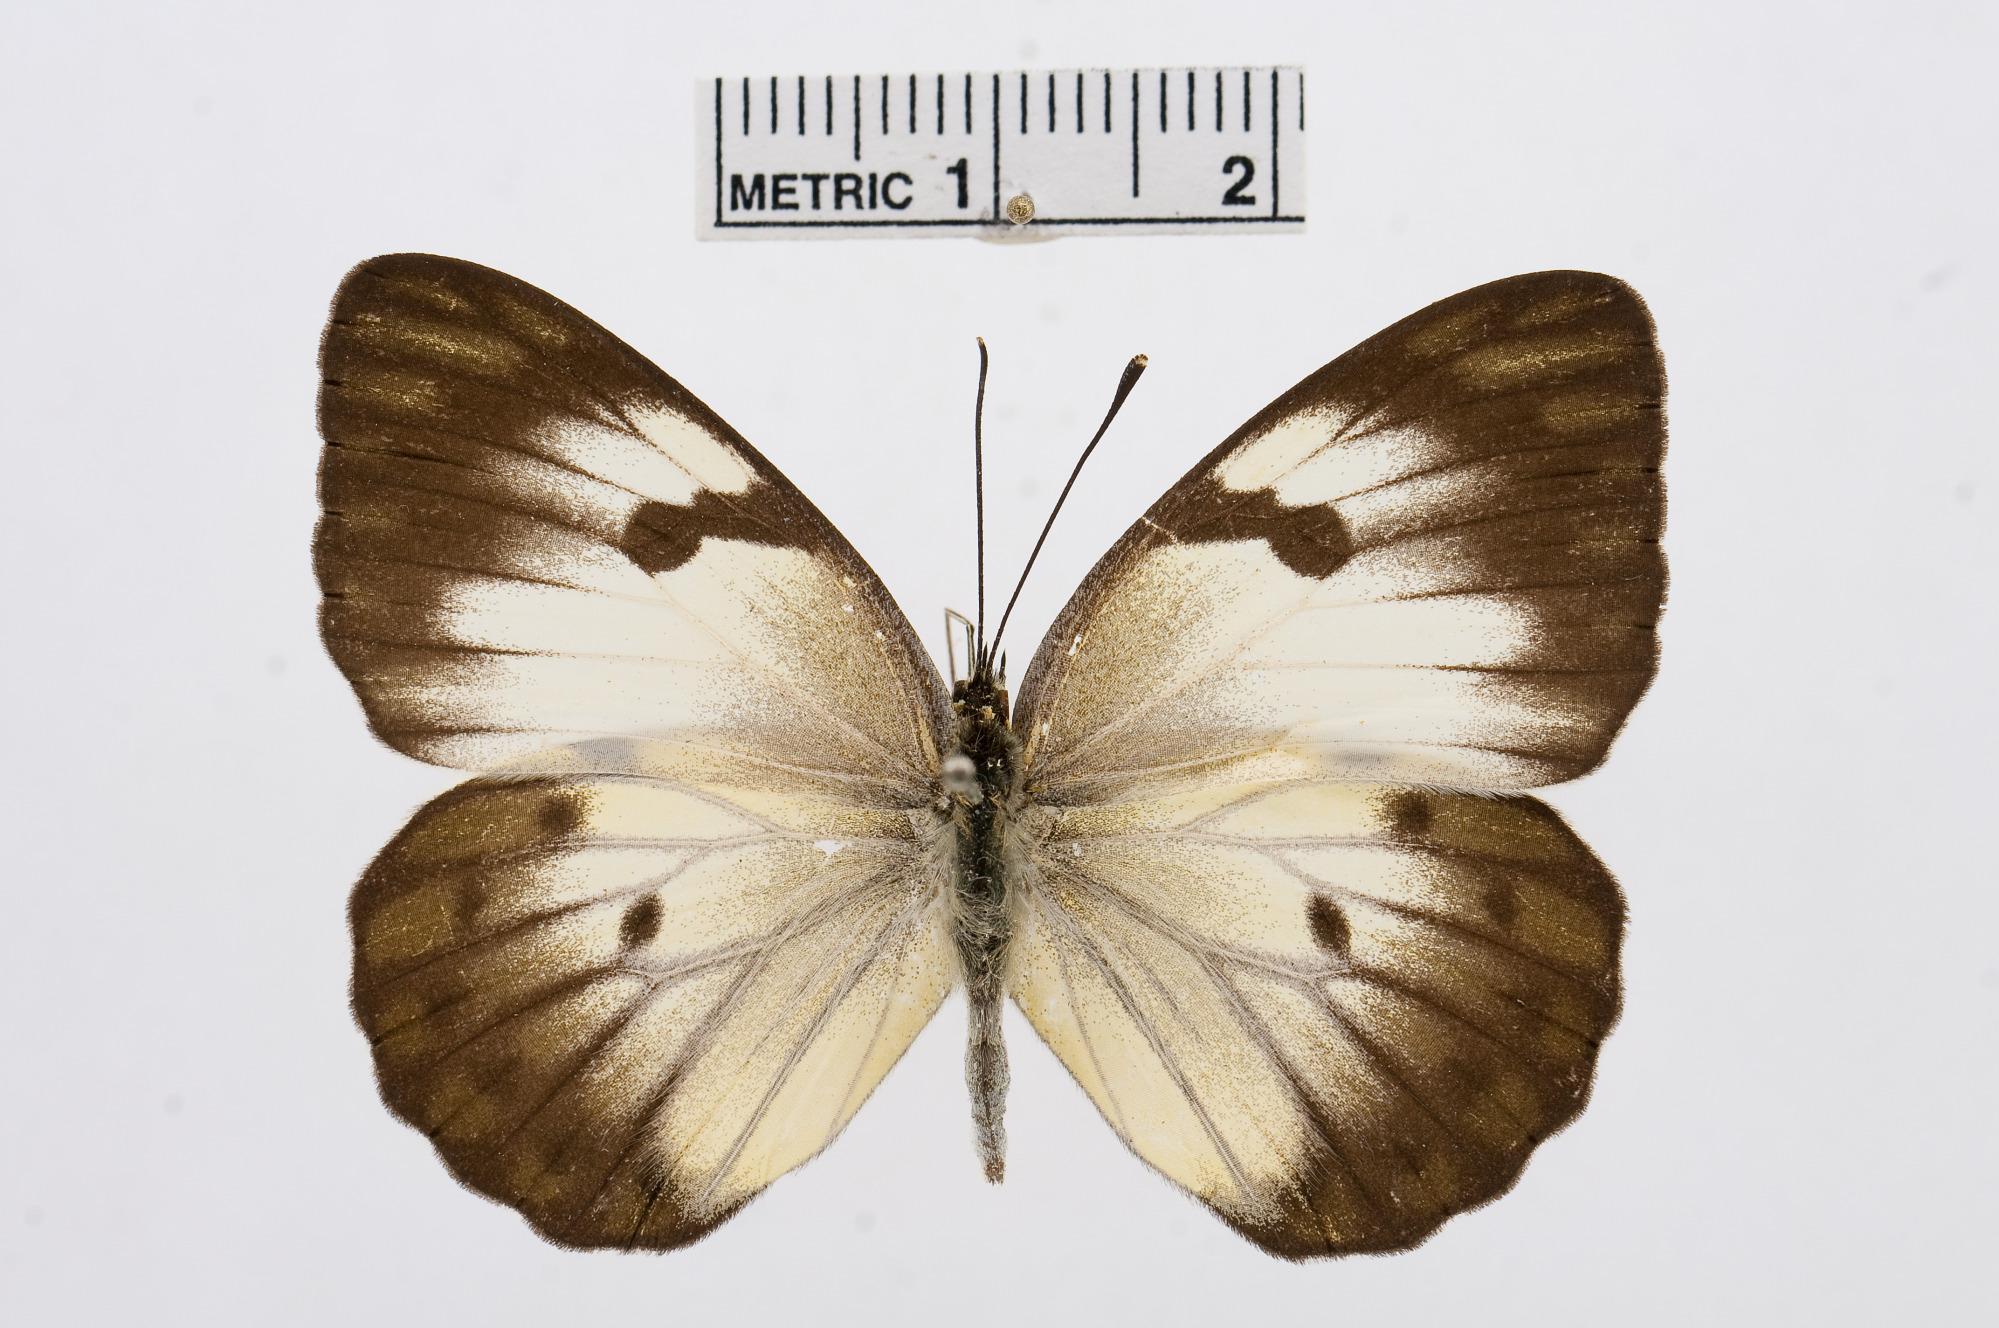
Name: Belenois subeida
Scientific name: Belenois subeida
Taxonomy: Animalia, Arthropoda, Hexapoda, Insecta, Lepidoptera, Pieridae, Pierinae